Châu Đốc

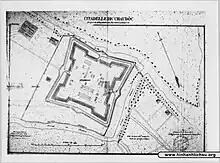
Drawing of Châu Đốc citadel in 1912

The territory became Vietnam's around the 17th century. The town is near the picturesque Sam Mountain where the Sam Mountain Lady (Vietnamese: Bà Chúa Xứ Núi Sam) is worshipped. The Sam Mount Lady Ceremony is held every April of lunar calendar (May) every year.